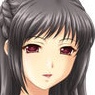
Portrait style: Anime Portrait